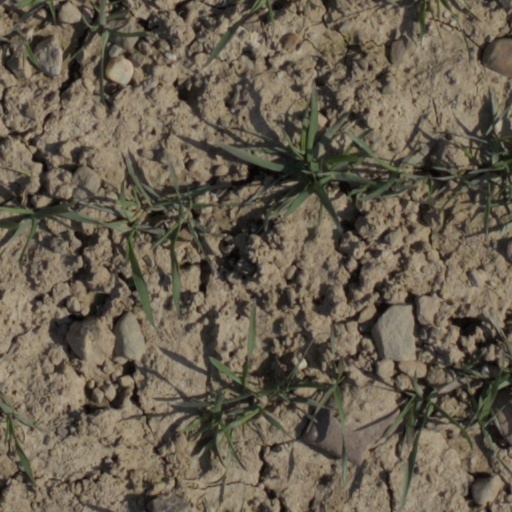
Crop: wheat